SimCity

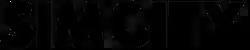
"SimCity" series logo (2012–14)

SimCity is an open-ended city-building video game franchise originally designed by Will Wright. The first game in the series, "SimCity", was published by Maxis in 1989 and was followed by several sequels and many other spin-off "Sim" titles, including 2000's "The Sims", which itself became a best-selling computer game and franchise. Maxis developed the series independently until 1997, and continued under the ownership of Electronic Arts until 2003. EA commissioned various spinoffs from other companies during the 2000s, focusing on console and mobile releases. A 2013 EA-Maxis reboot was subject to what has been described as "one of the most disastrous launches in history", which may have triggered the 2015 shutdown of Maxis Emeryville and the end of the franchise.